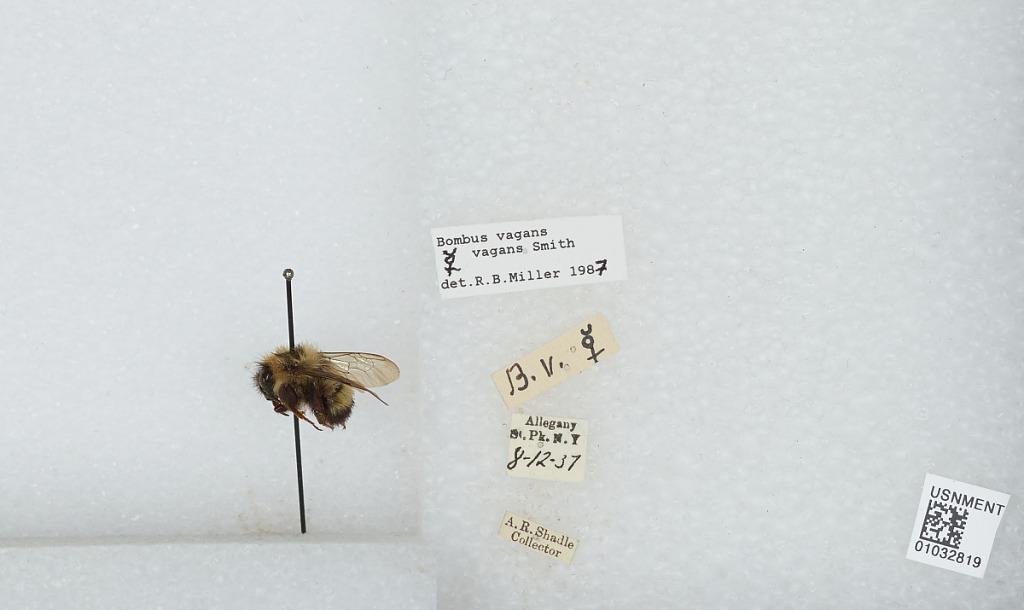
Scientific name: Bombus (Pyrobombus) vagans vagans Smith
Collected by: A. Shadle
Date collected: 1937-8-12
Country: United States
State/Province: New York
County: Cattaraugus
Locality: Allegany State Park
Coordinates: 42.0997, -78.7492